History of Cameroon

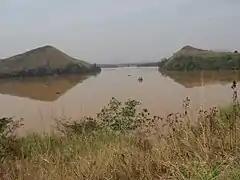
Lake Monoun

On 30 June 1975, Paul Biya, a long-serving bureaucrat and administrator in the Ahidjo government, was appointed Prime Minister. On November 4, 1982, Ahidjo resigned as president and Biya was his legal successor. Many observers were surprised, as Biya is a Christian from the south while Ahidjo was a Muslim from the North and Ahidjo was only 59 years old. However, Ahidjo did not resign his role as leader of the governing party, and many speculated that he hoped Biya would be a figurehead, or perhaps even a temporary caretaker, as Ahidjo was rumored to be ill and receiving medical care in France.